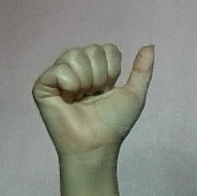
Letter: dhad